Imperial Chambers

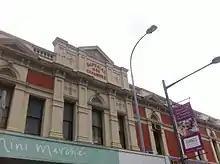
Imperial Chambers

The Imperial Chambers building is a heritage building located at 51-57 Market Street on the corner of Leake Street in the Fremantle West End Heritage area. The building dates from the gold rush boom period in the late nineteenth and early twentieth centuries, and is of historic significance.